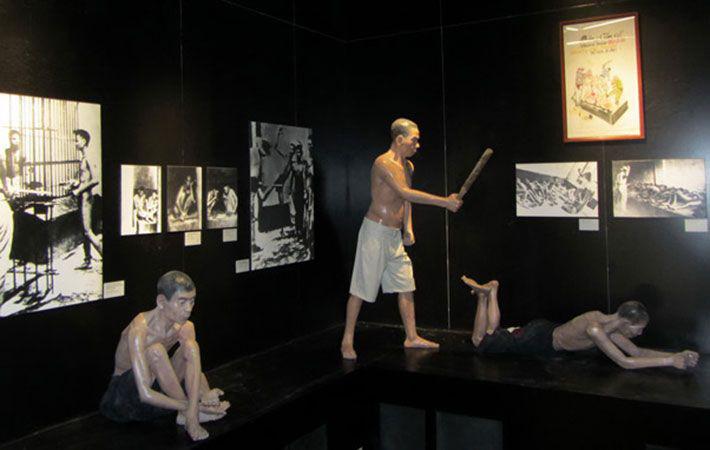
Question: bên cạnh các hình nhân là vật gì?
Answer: bên cạnh các hình nhân là các bức ảnh